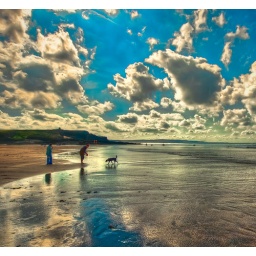
Walking the dog on Summerleaze beach on a sunny day in Bude